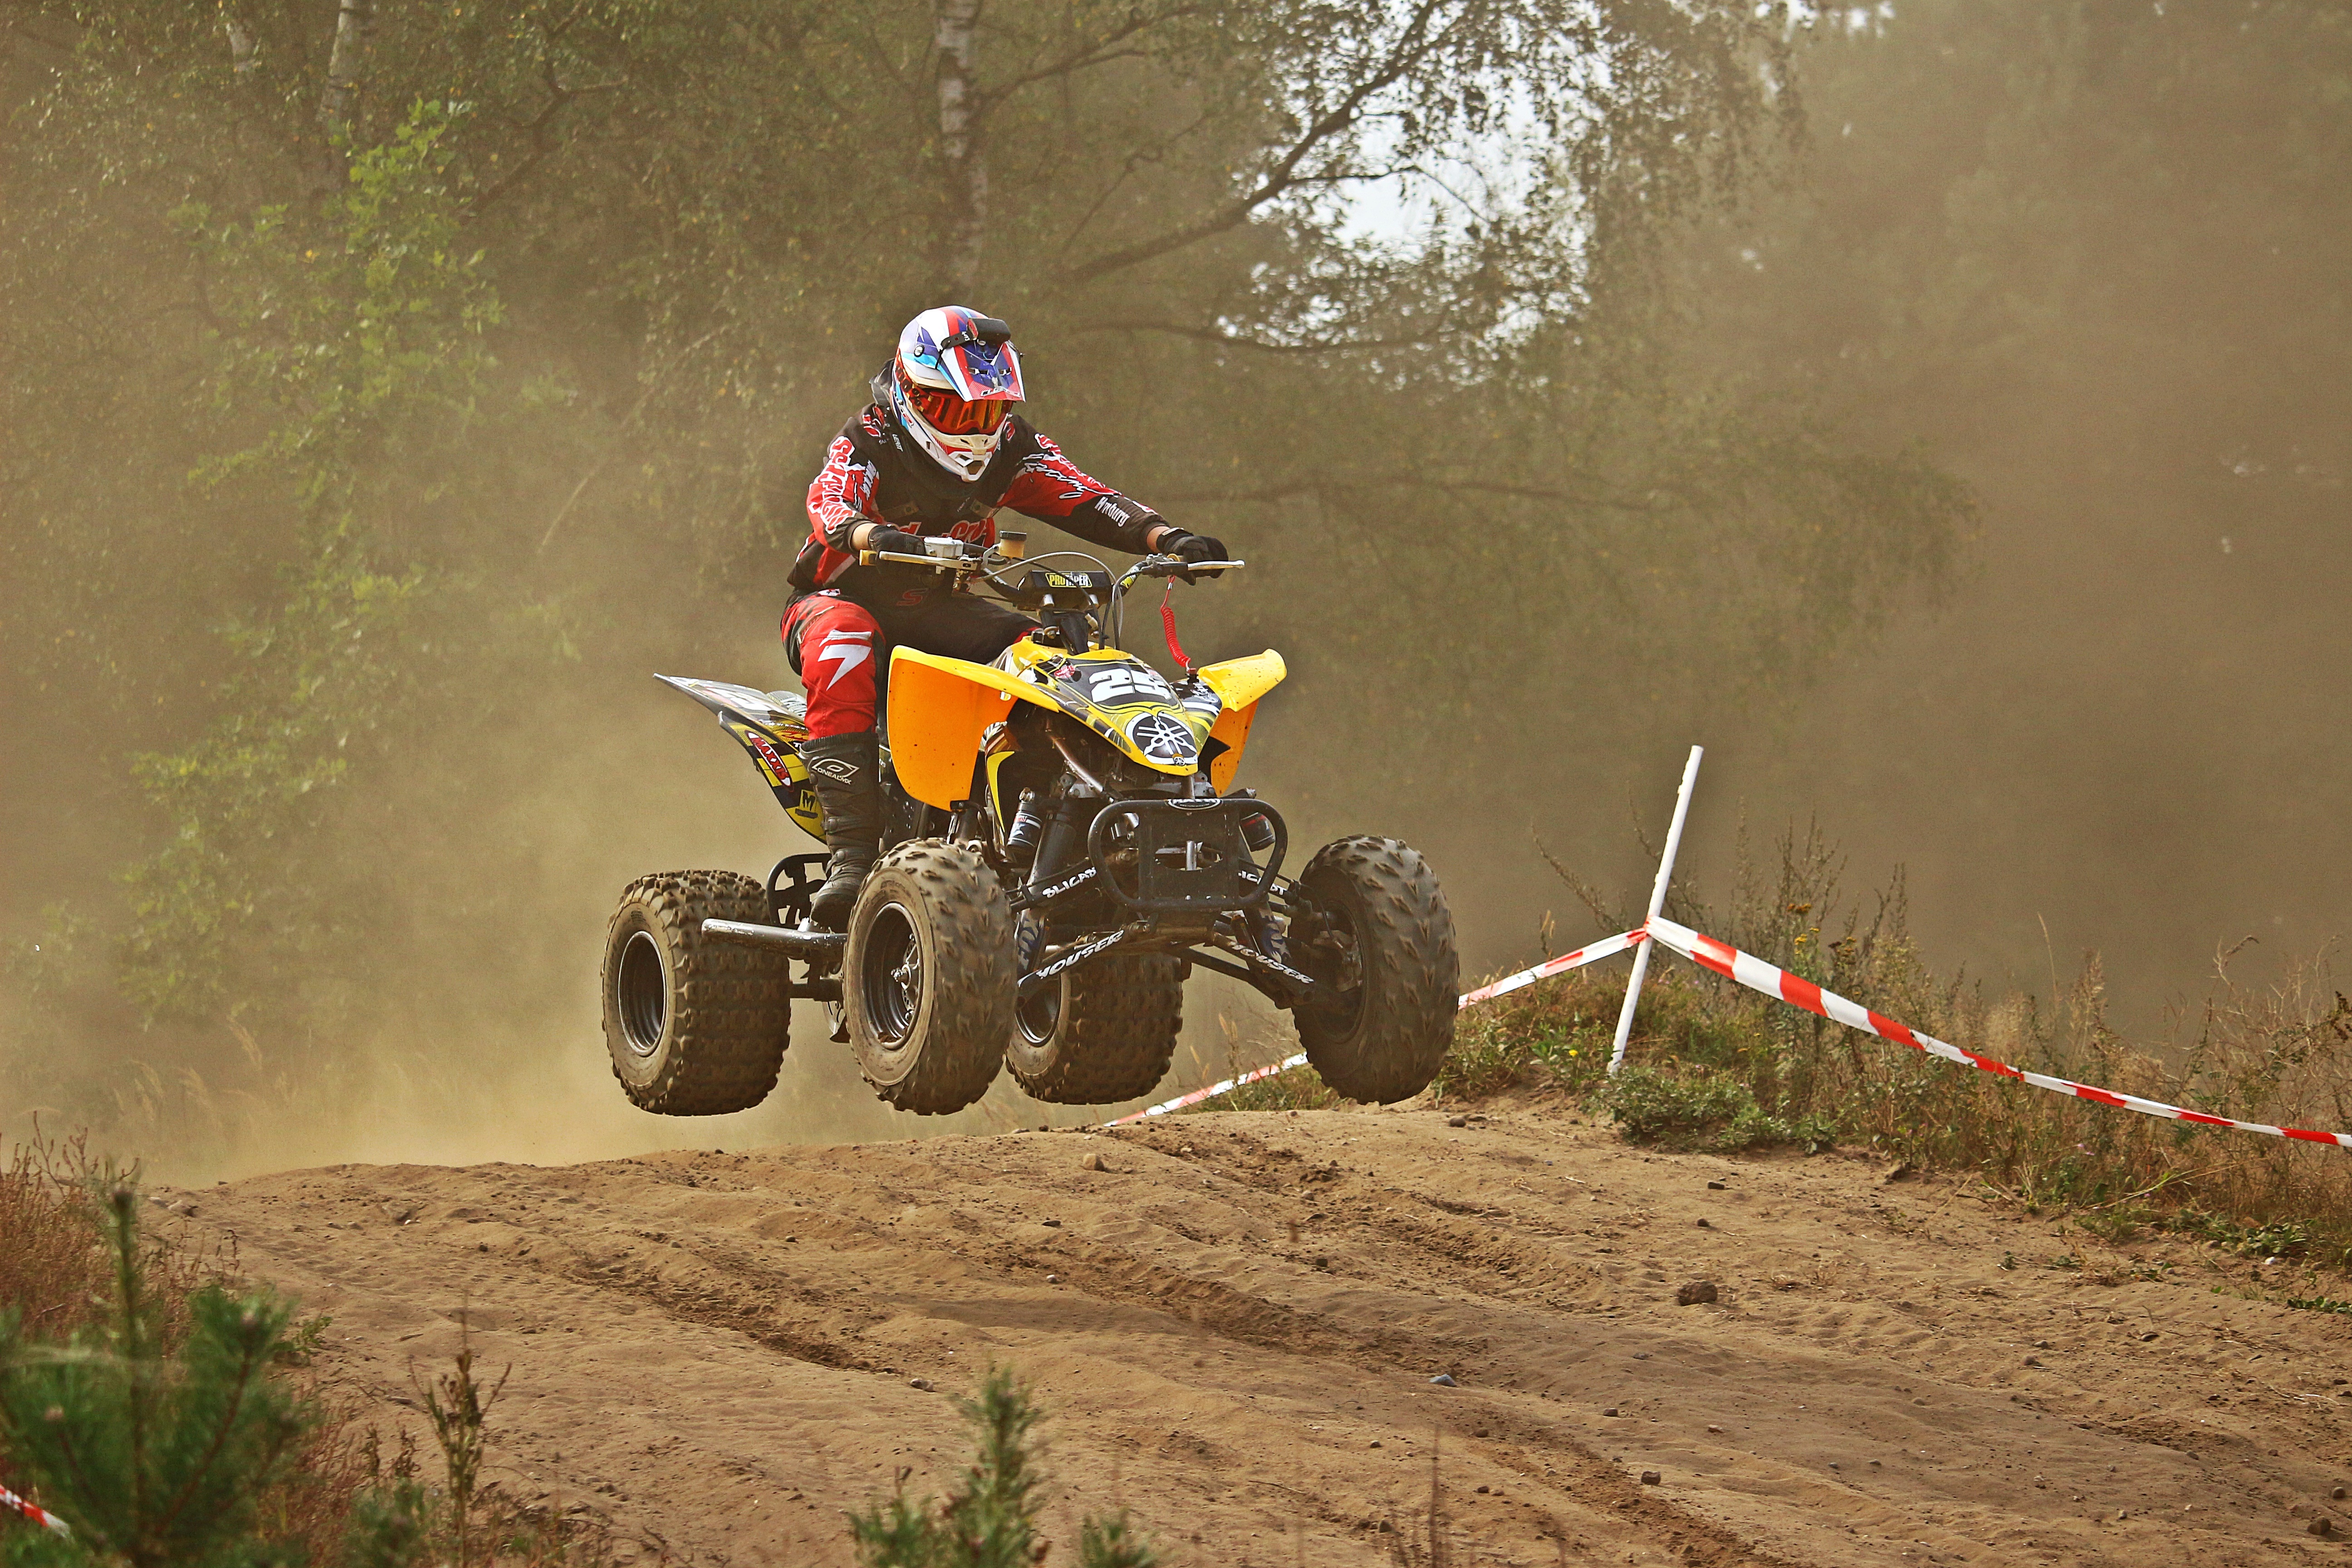
sand, vehicle, motorcycle, motocross, soil, cross, extreme sport, race, sports, racing, quad, motorsport, atv, enduro, freestyle motocross, motocross ride, motorcycle sport, all terrain vehicle, motorcycle racing, off roading, endurocross, dirt track racing, off road racing